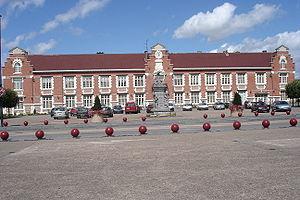
Mairie de Sallaumines (62430, France), photo prise par mes soins le 1er août 2006.
Sallaumines est une commune française située dans le département du Pas-de-Calais en région Hauts-de-France.